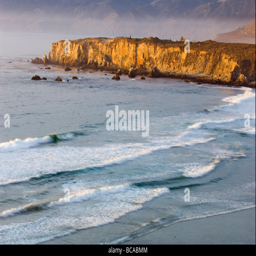
light on the coastal bluff